Jeff Schultz

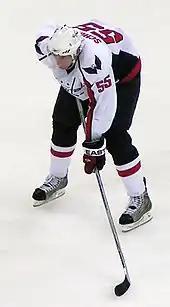
With the Capitals in November 2008.

Schultz was drafted by the Washington Capitals in the first round, 27th overall, in the 2004 NHL Entry Draft as one of the Capitals' three first-round picks that year.